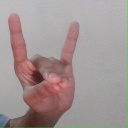
अक्षर: श